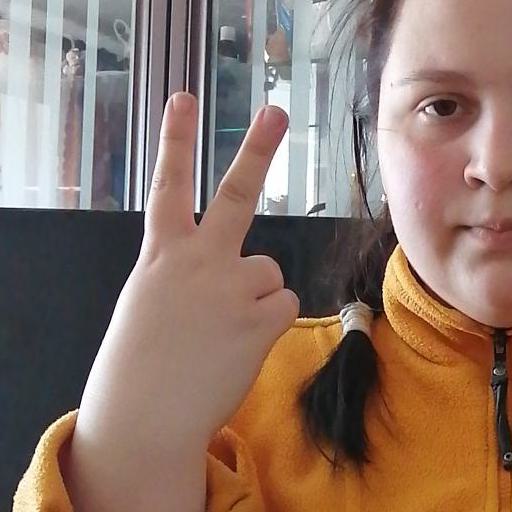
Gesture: peace_inverted